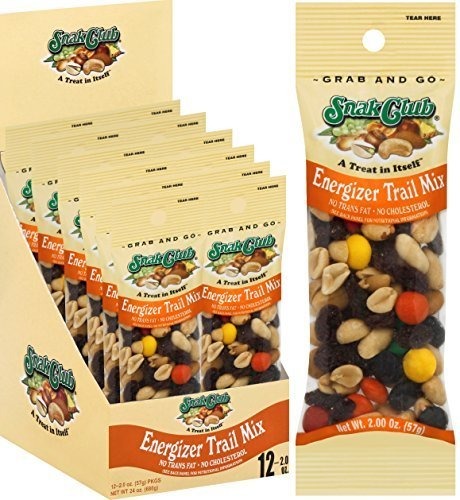
Item Name: Snak Club Tube Energizer Trail Mix, 12 Count (SNACKS - PRETZELS/PRETZEL MIX)
Bullet Point: Snak Club Tube Energizer Trail Mix 2 Oz Each ( 12 In A Pack )
Product Description: Snak Club Tube Energizer Trail Mix 2 Oz Each ( 12 In A Pack )
Value: 1.0
Unit: Count

Price: 13.5